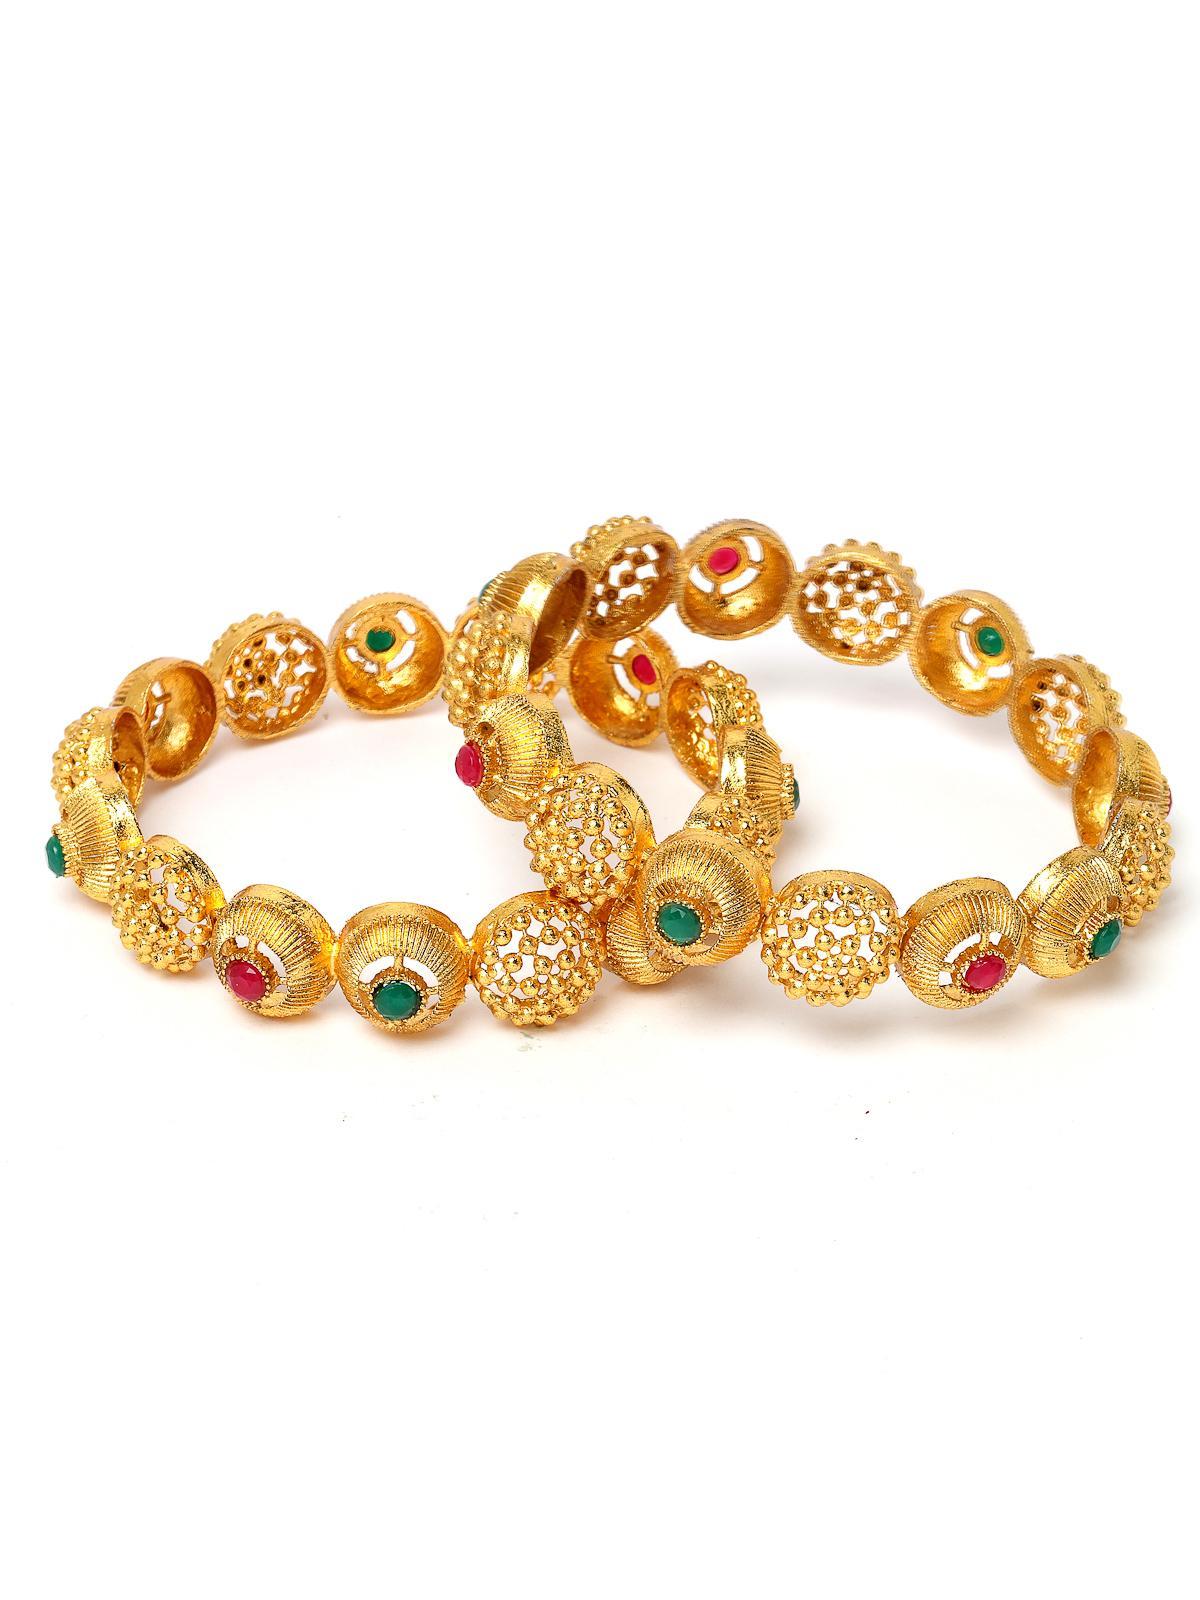
Sukkhi Traditional Wear Gold Plated Red And Green Color Bracelet Bangle Set Jewellery for Women & Girls|Set of 2 Latest Design|Birthday Anniversary Gift for Women|B105918_2.8
Type: Bracelets & Bangles
Brand: Sukkhi
Price: Rs. 305
 Celebrate tradition with the Sukkhi Traditional Wear Gold Plated Bracelet Bangle Set for Women & Girls. This set of two showcases the richness of red and green hues, featuring the latest design trends. The gold-plated finish adds an opulent touch to any ensemble. Sized at 2.4, 2.6 and 2.8, these bracelets make for a perfect birthday or anniversary gift, honoring cultural elegance and timeless beauty for the special women in your life with a set that's both traditional and versatile.Disclaimer:There may be slight variation in shade and colour due to photographic effects and monitor settings
Included: 2 Bangles